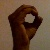
The image shows a hand gesture representing the letter 'O' in Indian Sign Language.